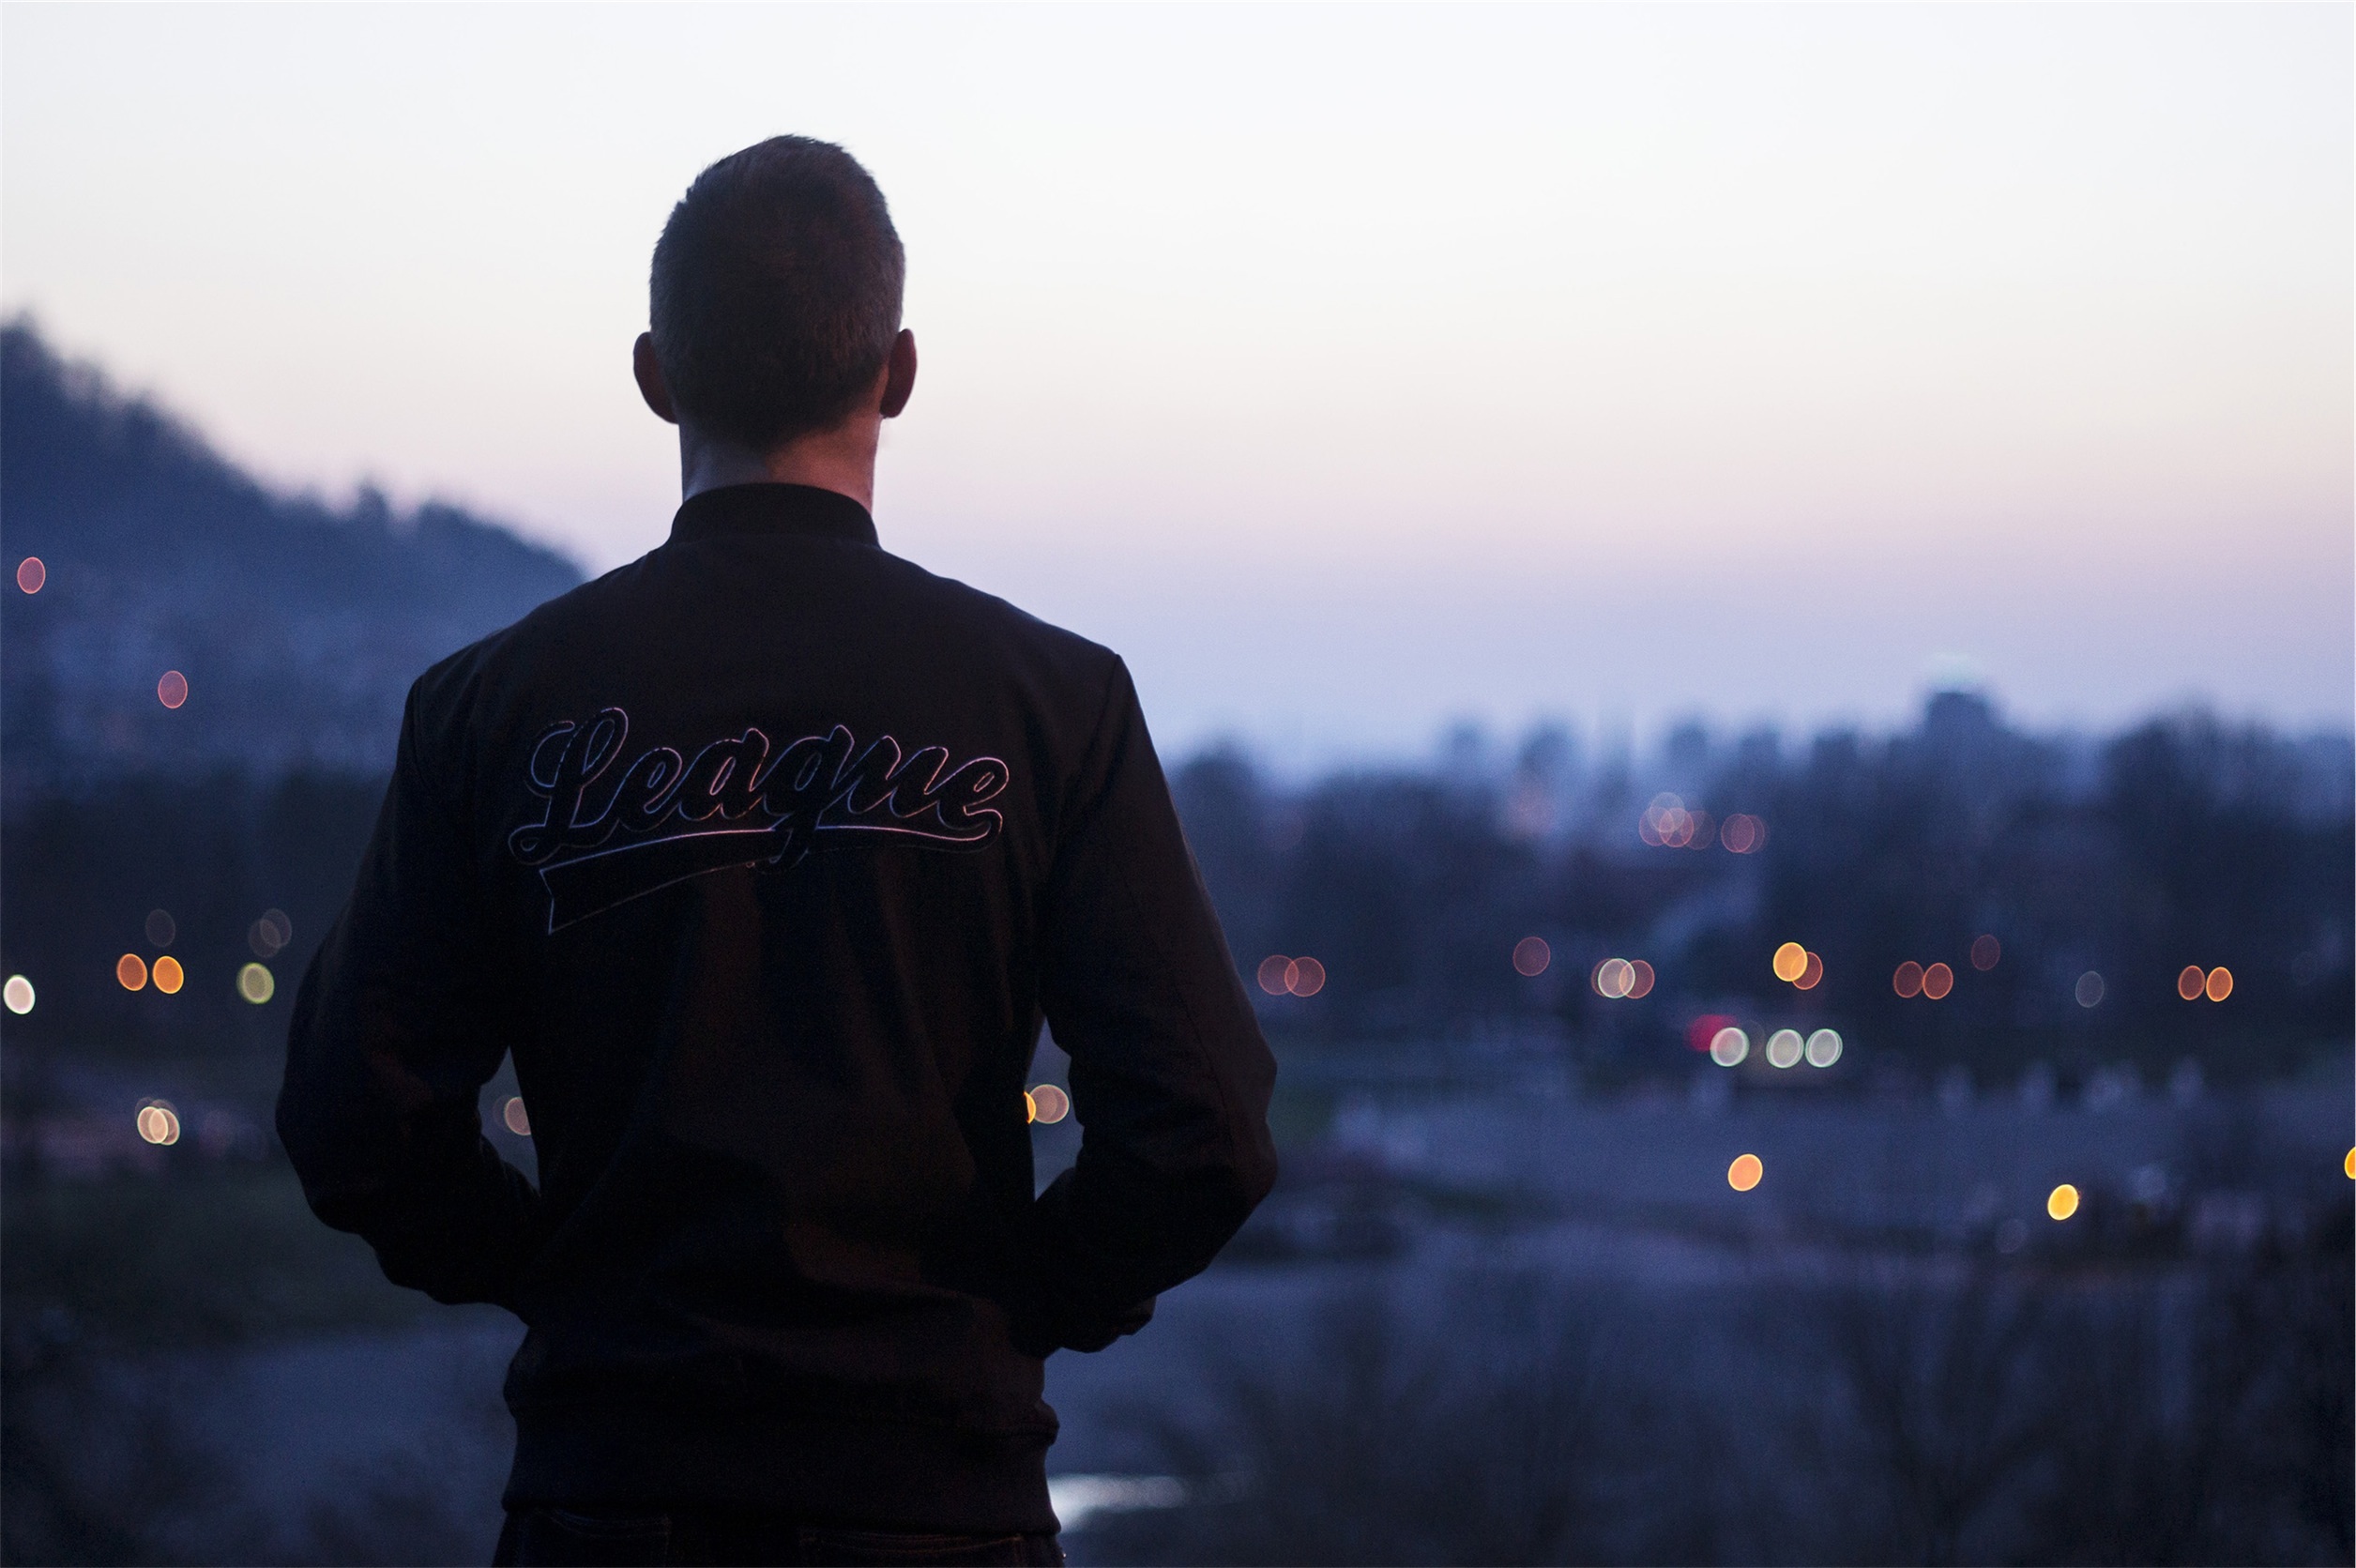
man, people, sunset, looking, guy, evening, darkness, jacket, atmospheric phenomenon, atmosphere of earth